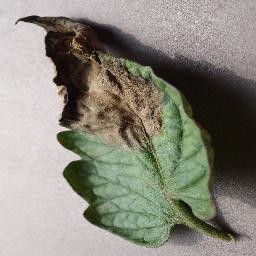
Label: Tomato___Late_blight